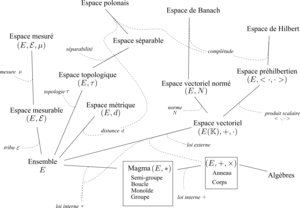
Résumé graphique de l'articulation des différents espaces (à utiliser avec précaution, certaines subtilités étant difficilement transposable sur un graphique).
En mathématiques, plus précisément en algèbre générale et en algèbre universelle, une structure algébrique est un type particulier de structure. Sa spécificité par rapport aux autres types de structure est d'être formée d’un ensemble combiné à une ou plusieurs lois de composition, éventuellement complétées par un ordre ou une topologie, le tout satisfaisant un certain nombre d'axiomes.